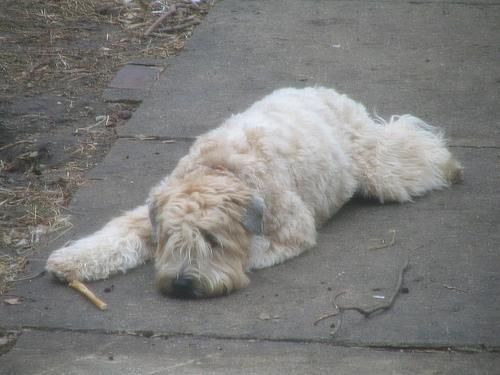
soft-coated_wheaten_terrier